TJ Tempo Praha

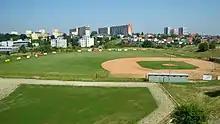
Tempo Praha ballpark

Tempo Praha is a professional baseball club in the Czech Republic, which has changed its name in recent years. While initial founding of the club dates back to 1963, the club in its current standing was founded in 2001 by joining two former baseball clubs VSK Tegola Chemie Praha and Tempo Praha. Since the 2005 season, the club has played under the name Tempo Titans Praha, and through the 2008 season, the club played in the Extraliga under the name of their general partner, Tegola Titans Praha. In 2009, the A team finished last in the Extraliga, then lost in relegation series to drop to the second division after 17 seasons of participating in the Extraliga. Over its 17 seasons in the Extraliga, the club posted an overall regular season record of 227–250.